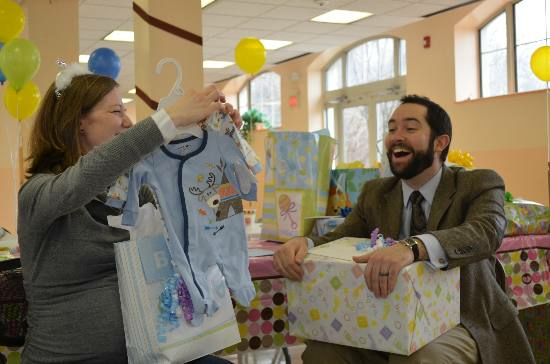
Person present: Yes